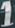
Number: 1